Potter County, Pennsylvania

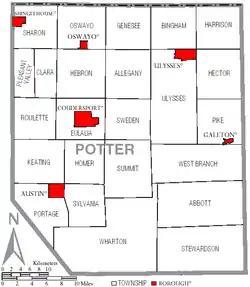
Map of Potter County with municipal labels showing boroughs (red) and townships (white)

Under Pennsylvania law, the four types of incorporated municipalities are cities, boroughs, townships, and in at most two cases, towns. These boroughs and townships are located in Potter County: